Airport

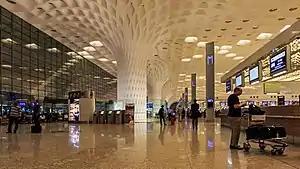
Terminal 2 at Mumbai's Chhatrapati Shivaji Maharaj International Airport.

In colloquial use in certain environments, the terms "airport" and "aerodrome" are often interchanged. However, in general, the term "airport" may imply or confer a certain stature upon the aviation facility that other aerodromes may not have achieved. In some jurisdictions, "airport" is a legal term of art reserved exclusively for those aerodromes certified or licensed as airports by the relevant civil aviation authority after meeting specified certification criteria or regulatory requirements.